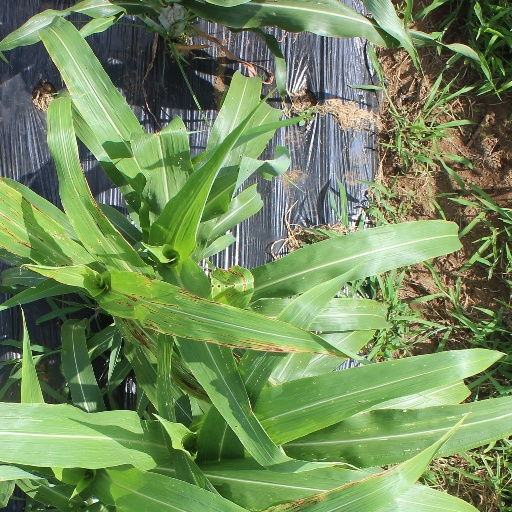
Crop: sorghum